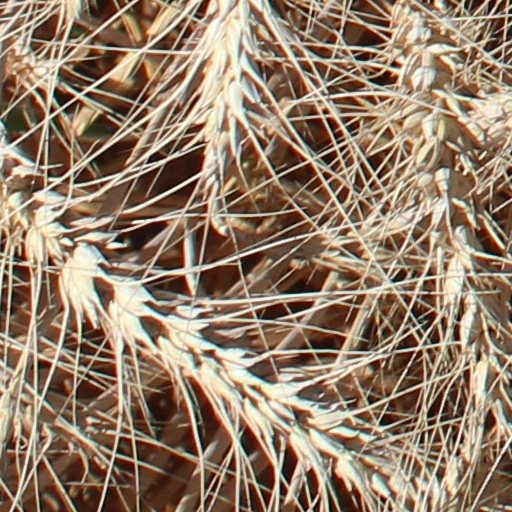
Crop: wheat